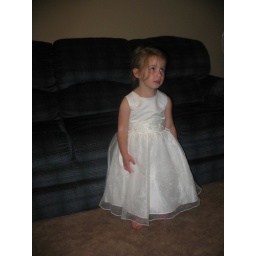
Little Cameron in her flower girl dress